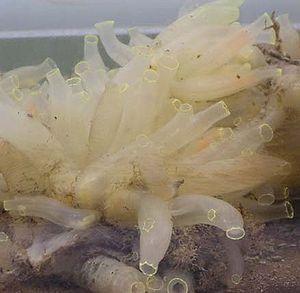
Les Cionidae sont une famille de tuniciers.
Ciona est un genre d'ascidies de la famille des Cionidae.
La cione est un animal marin. C'est une espèce d'ascidie, espèce-type de la famille des Cionidae. C'est un animal-modèle pour les biologistes.